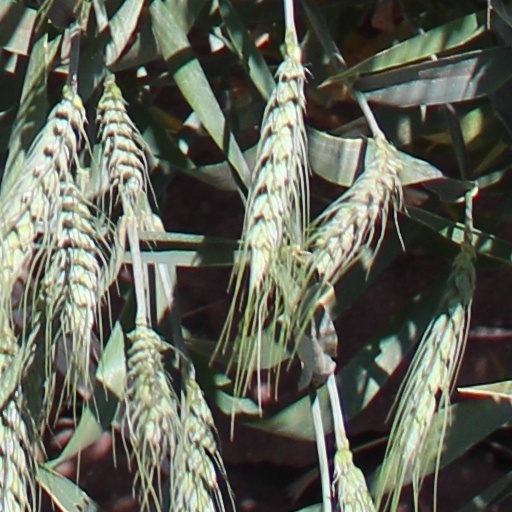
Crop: wheat